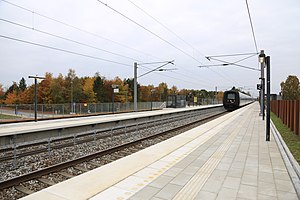
Langeskov Station
Spor 1 set mod vest med afgående IR4-togsæt til Odense. Spor 2 ses i baggrunden.
Langeskov Station, spor 1 mod vest med et afgående IR4-togsæt til Odense. Stationen genåbnede i oktober 2015.
Langeskov Station er en jernbanestation i Langeskov på den fynske hovedbane. Den nuværende station er den anden, der blev indviet 4. oktober 2015.